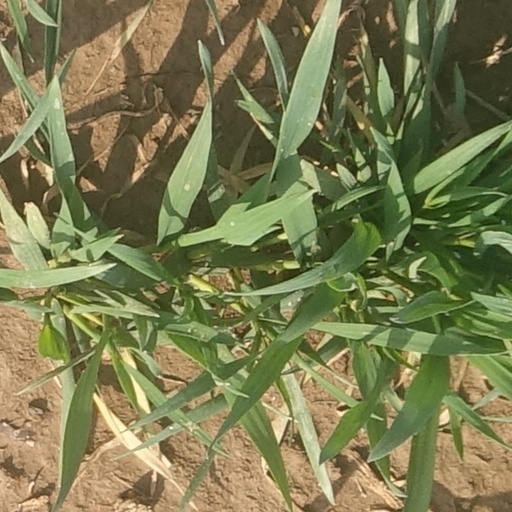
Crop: wheat